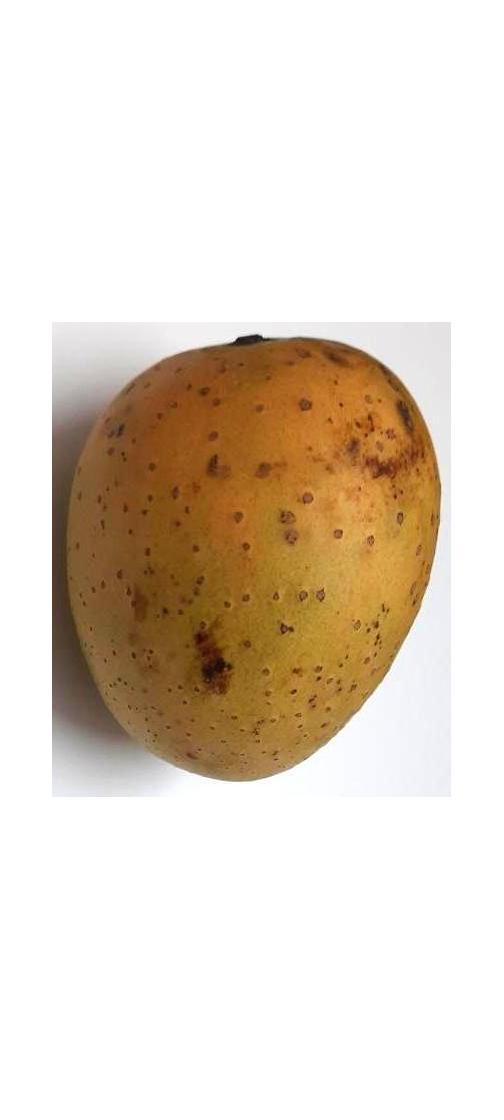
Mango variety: Gourmoti